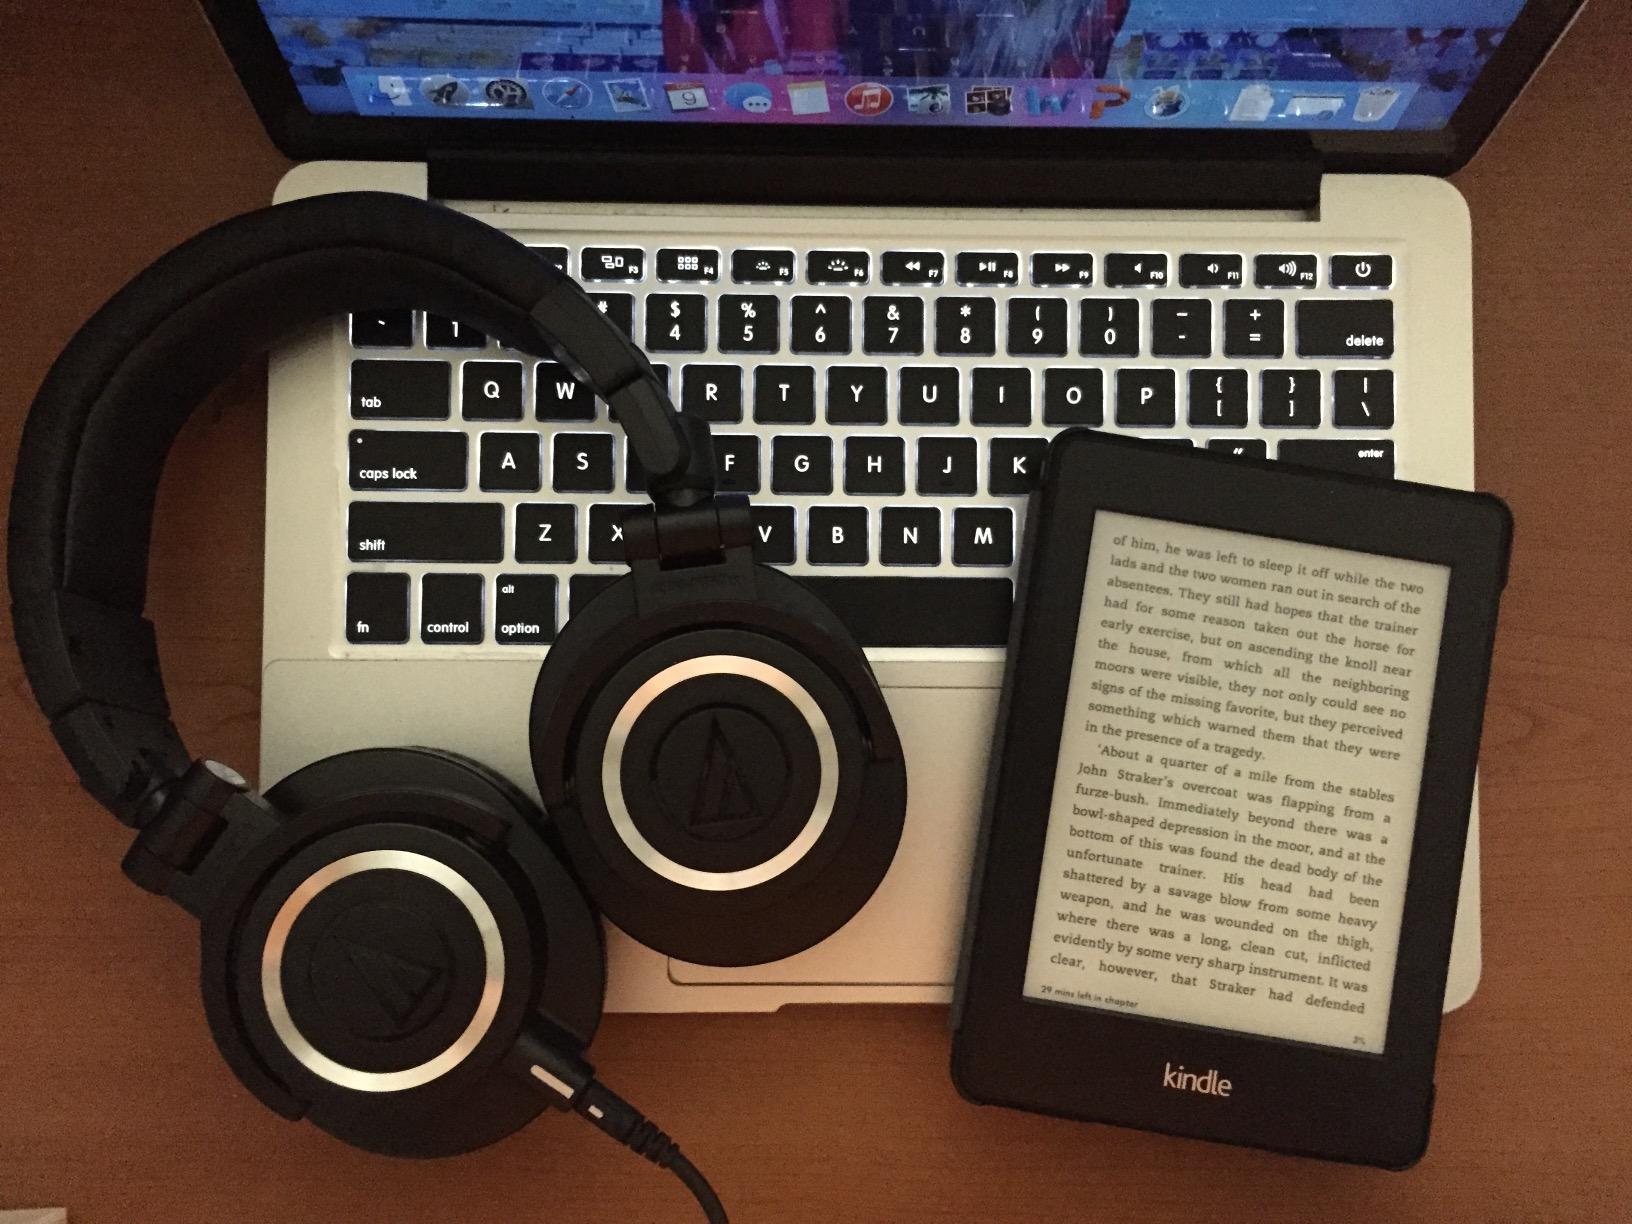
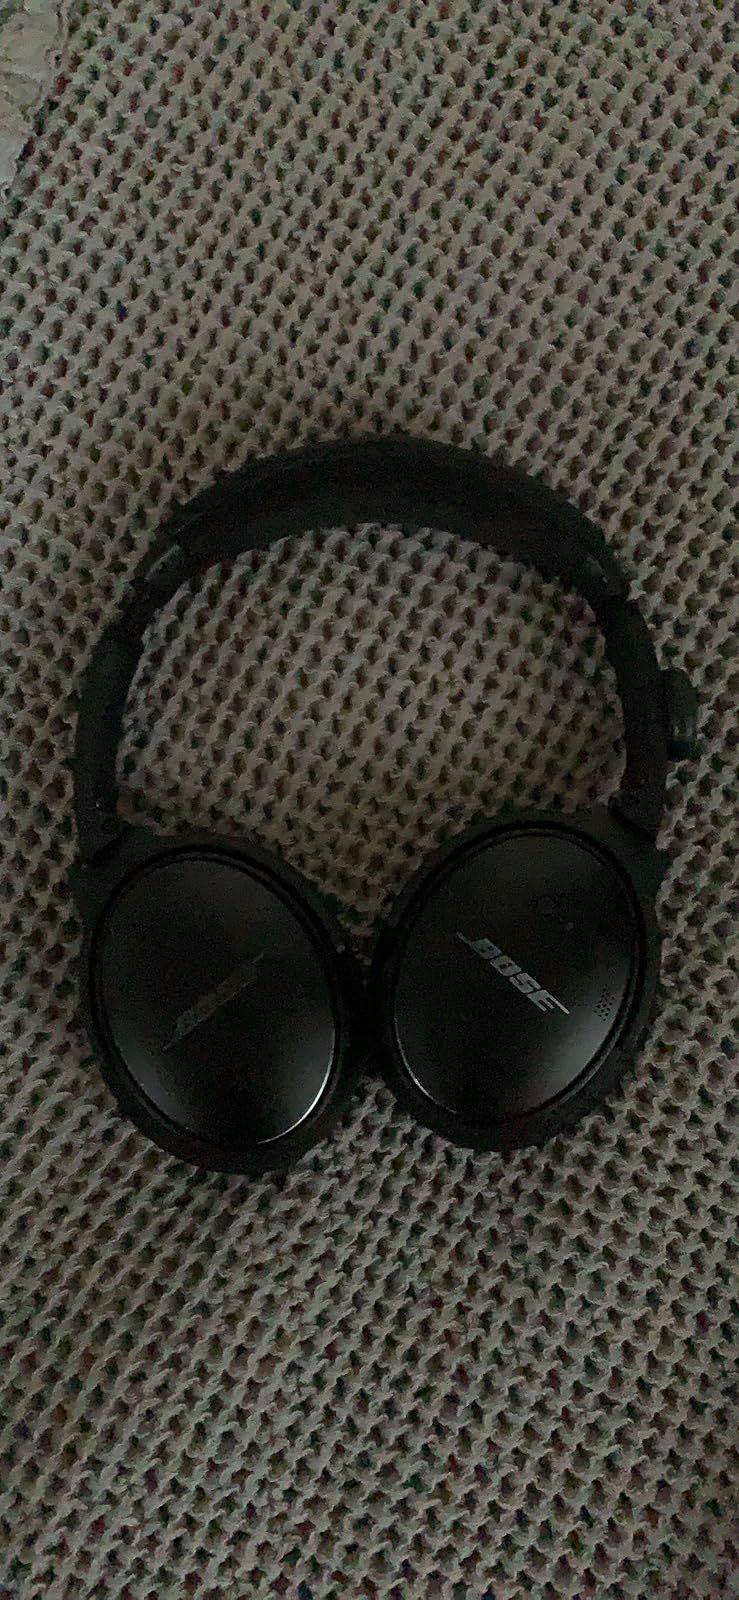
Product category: headphones
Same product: no